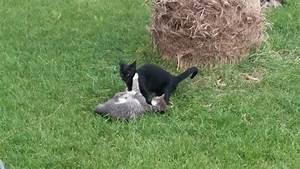
cat